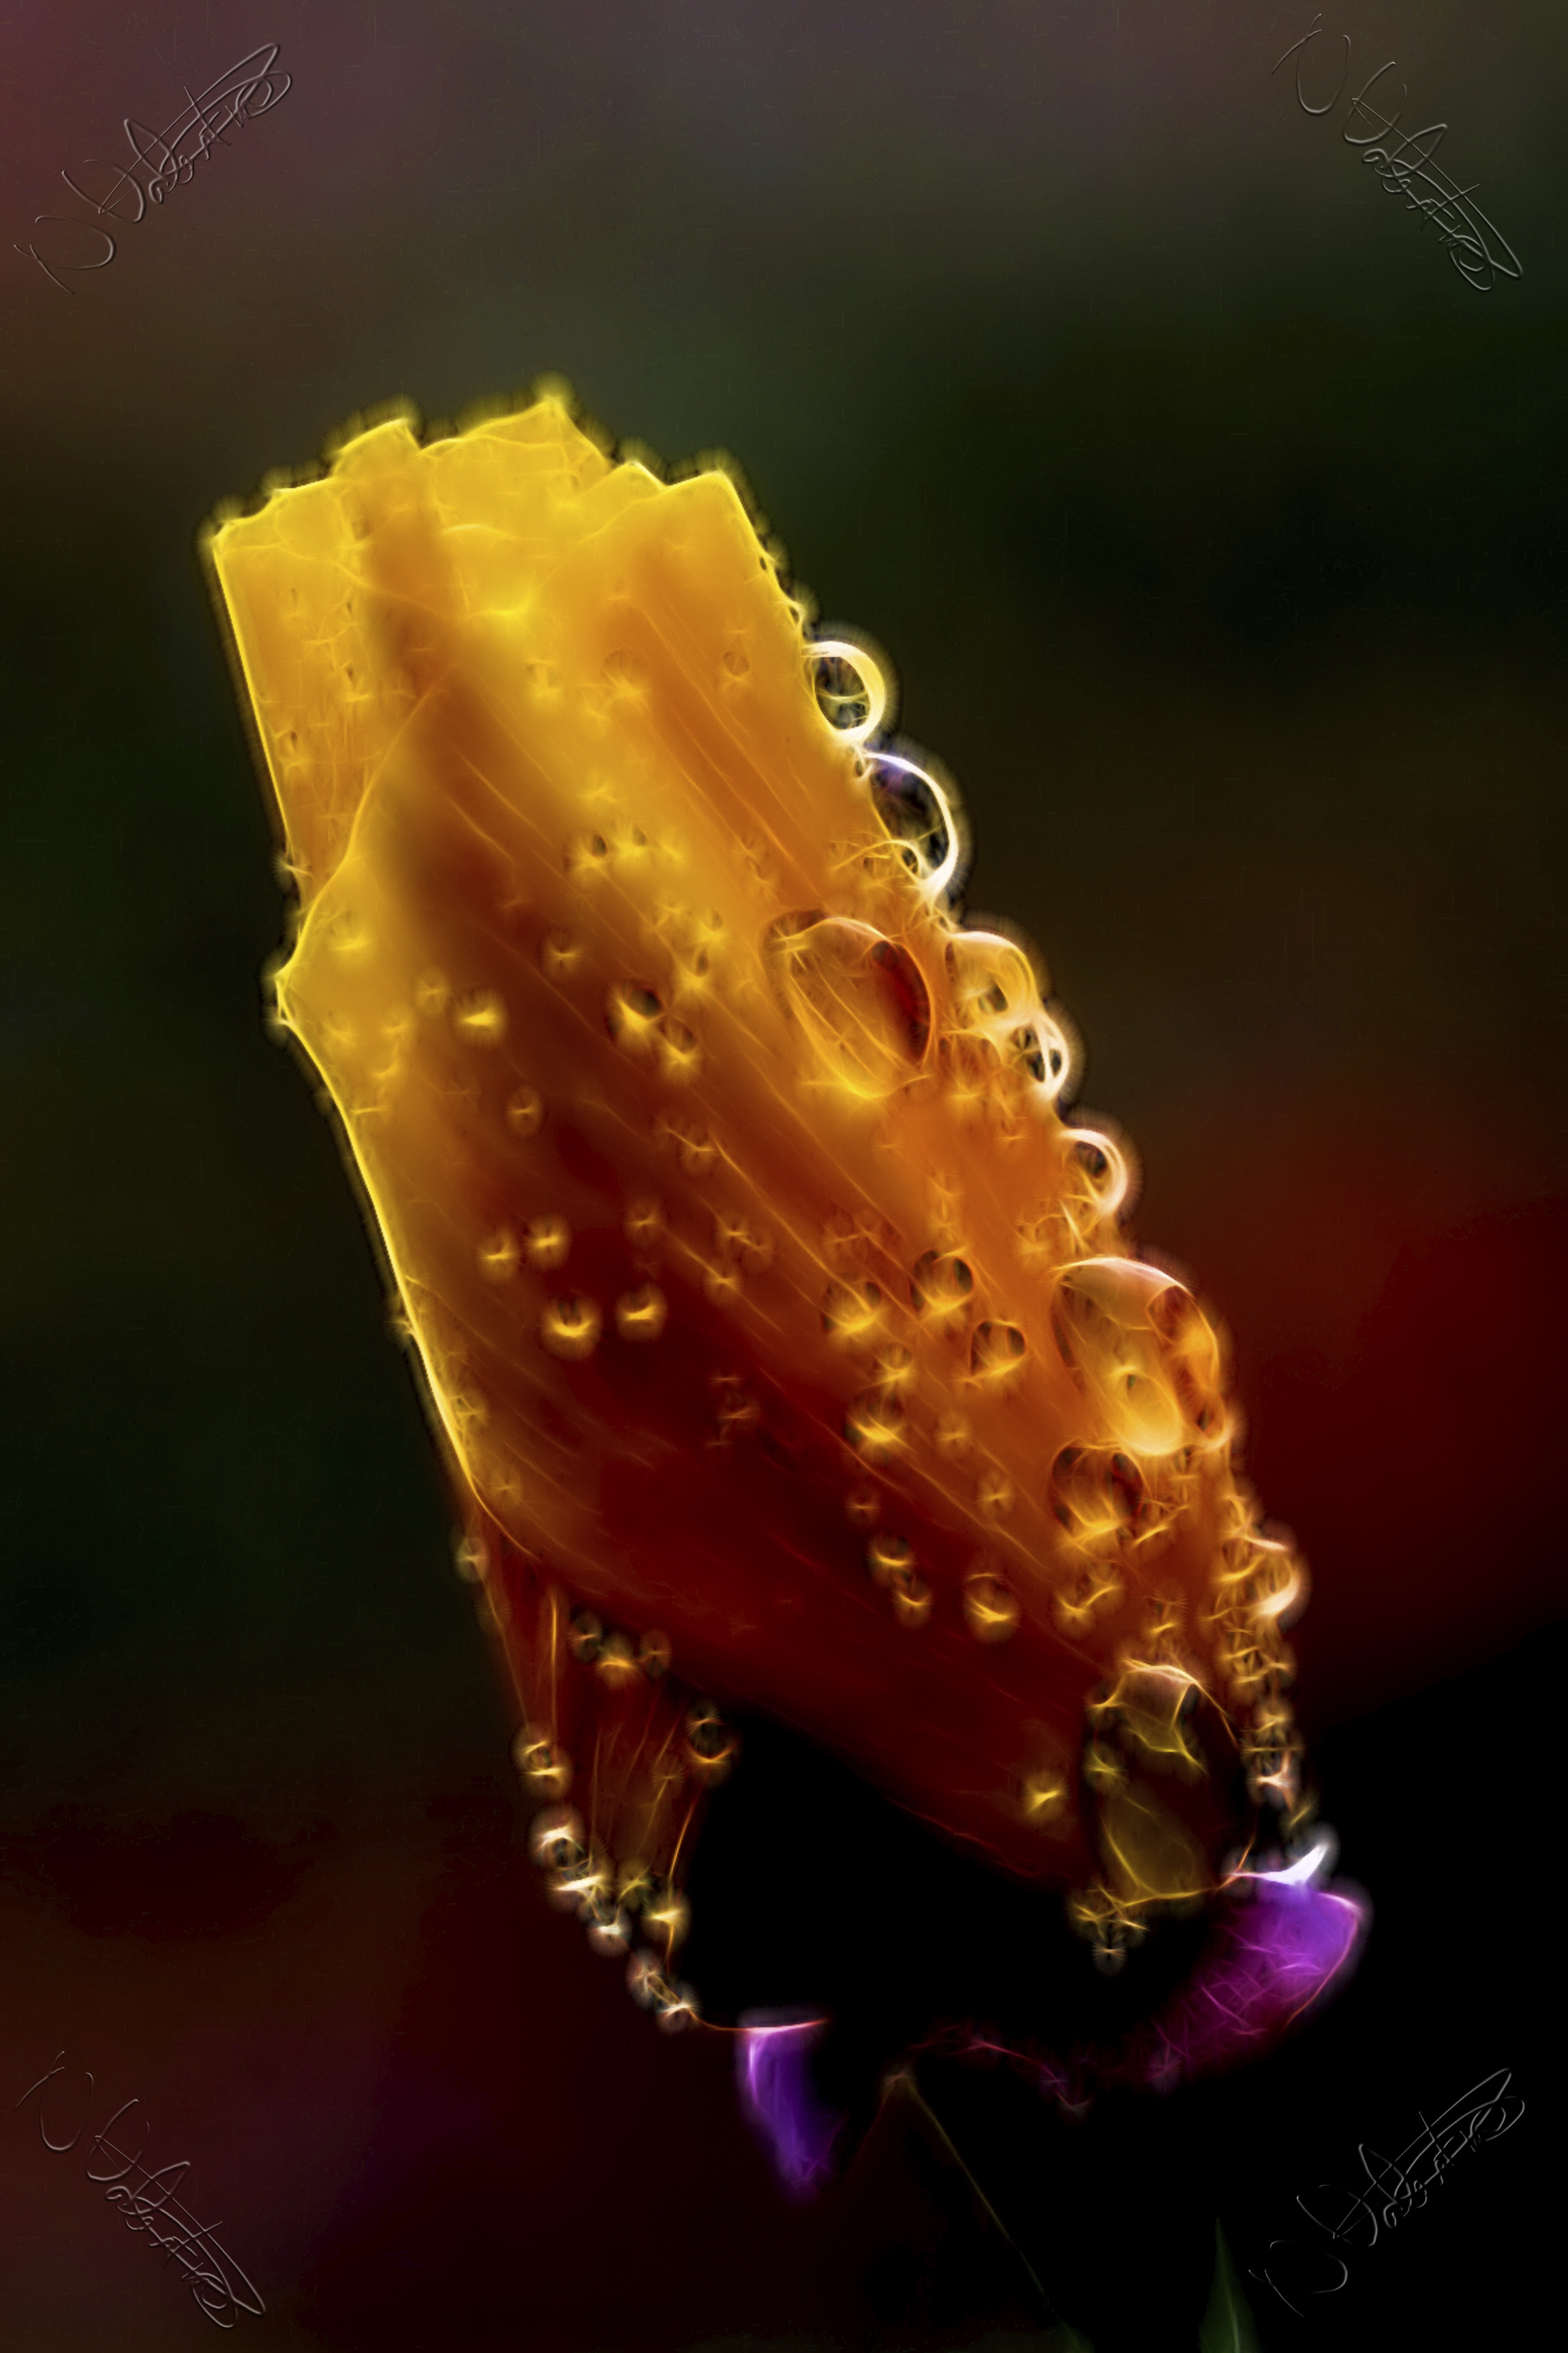
dew, photography, leaf, flower, petal, pollen, yellow, invertebrate, close up, moisture, macro photography